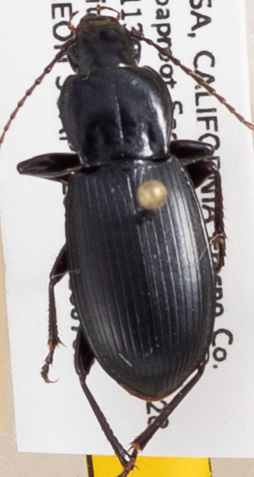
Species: Pterostichus ordinarius
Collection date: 2018-07-02
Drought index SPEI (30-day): -0.884
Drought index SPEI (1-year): -0.32
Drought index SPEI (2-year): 0.8